Skagen

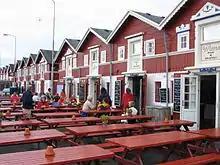
Restaurant Pakhuse in Skagen

Thanks to Skagen's reputation as an artistic community, the local arts and crafts trade is also an important source of income and employment. Artwork and handicrafts are sold in galleries on Trondsvej. Sankt Laurentii Vej, one of the main streets away from the harbour area in Skagen, known for its glass and pottery shops; of particular note are Skagen Glasvaerksted, which produces some of "Jutland's finest glass pieces", and Skagen Potteri. In addition to its arts and crafts stores, the town has a wide range of shops, including jewellery, clothes and shoes, handbags, souvenirs, flowers and gardening equipment. There are also a variety of food stores with butchers, bakers, a cheese shop, fishmongers, and several restaurants and cafés.